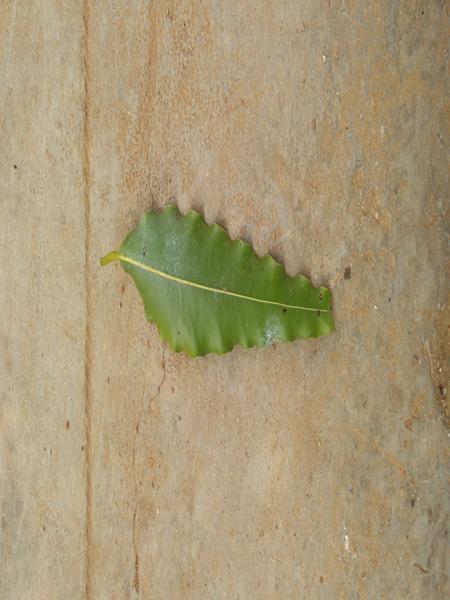
Plant: ashoka